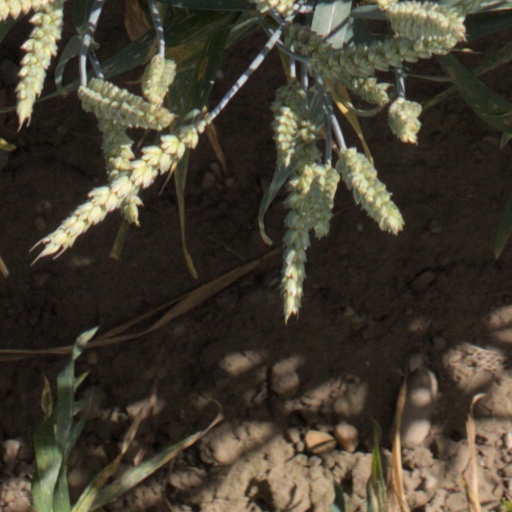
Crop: wheat